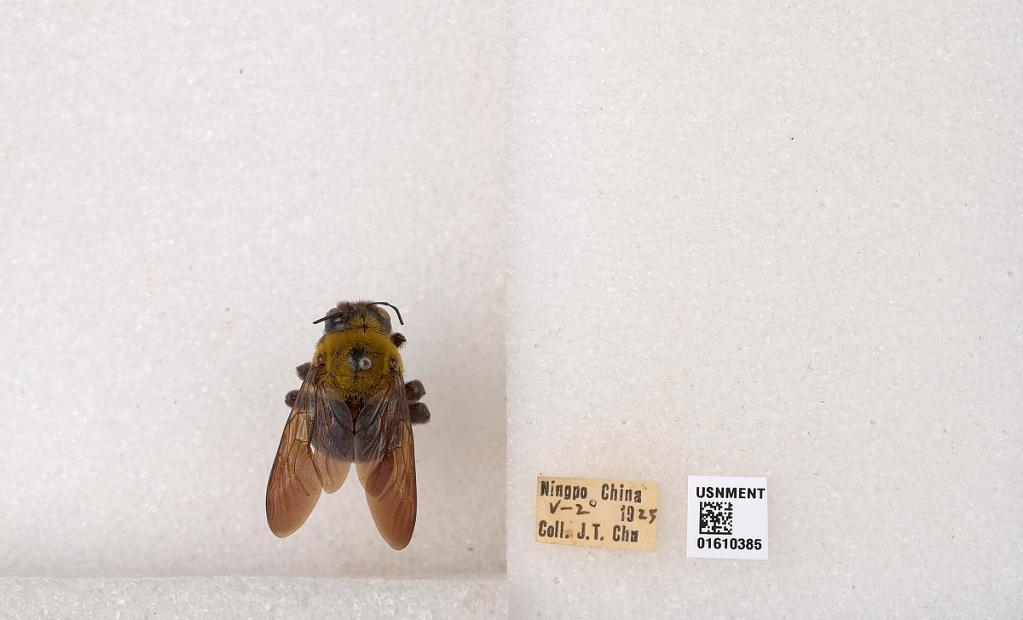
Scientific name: Xylocopa (Alloxylocopa) appendiculata appendiculata Smith
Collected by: J. Chu
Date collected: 1925-5-2
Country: China
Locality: Ningpo
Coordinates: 29.8698, 121.572